Aria

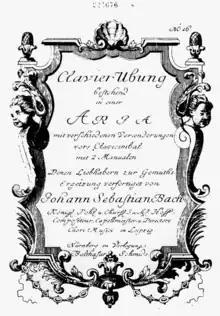
Title page of the "Goldberg Variations" (first edition, 1741)

The term 'aria' was frequently used in the 17th and 18th centuries for instrumental music modelled on vocal music. For example, J. S. Bach's so-called "Goldberg Variations" were titled at their 1741 publication "Clavier Ubung bestehend in einer ARIA mit verschiedenen Verænderungen" ("Keyboard exercise, consisting of one ARIA with diverse variations.")